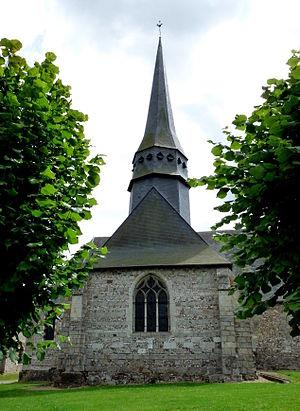
Église Notre-Dame-et-Saint-Julien de Puchay
Cet article recense une partie des monuments historiques de l'Eure, en France.
Puchay est une commune française située dans le département de l'Eure, en région Normandie.